Bell System

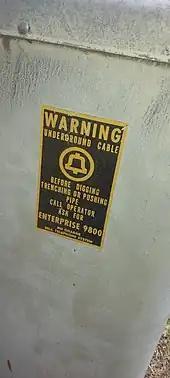
A Bell Telephone System telecommunications pedestal

Immediately before the 1984 break-up, the Bell System had the following corporate structure: